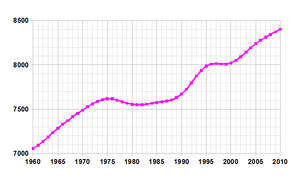
La démographie de l'Autriche est l'ensemble des données et études concernant la population de l'Autriche. La population autrichienne est en 2018, de 8 793 370 habitants, soit 217 109 de plus qu'en 2015. Cette croissance démographique est principalement due à l'immigration, le taux d'accroissement naturel étant nul.